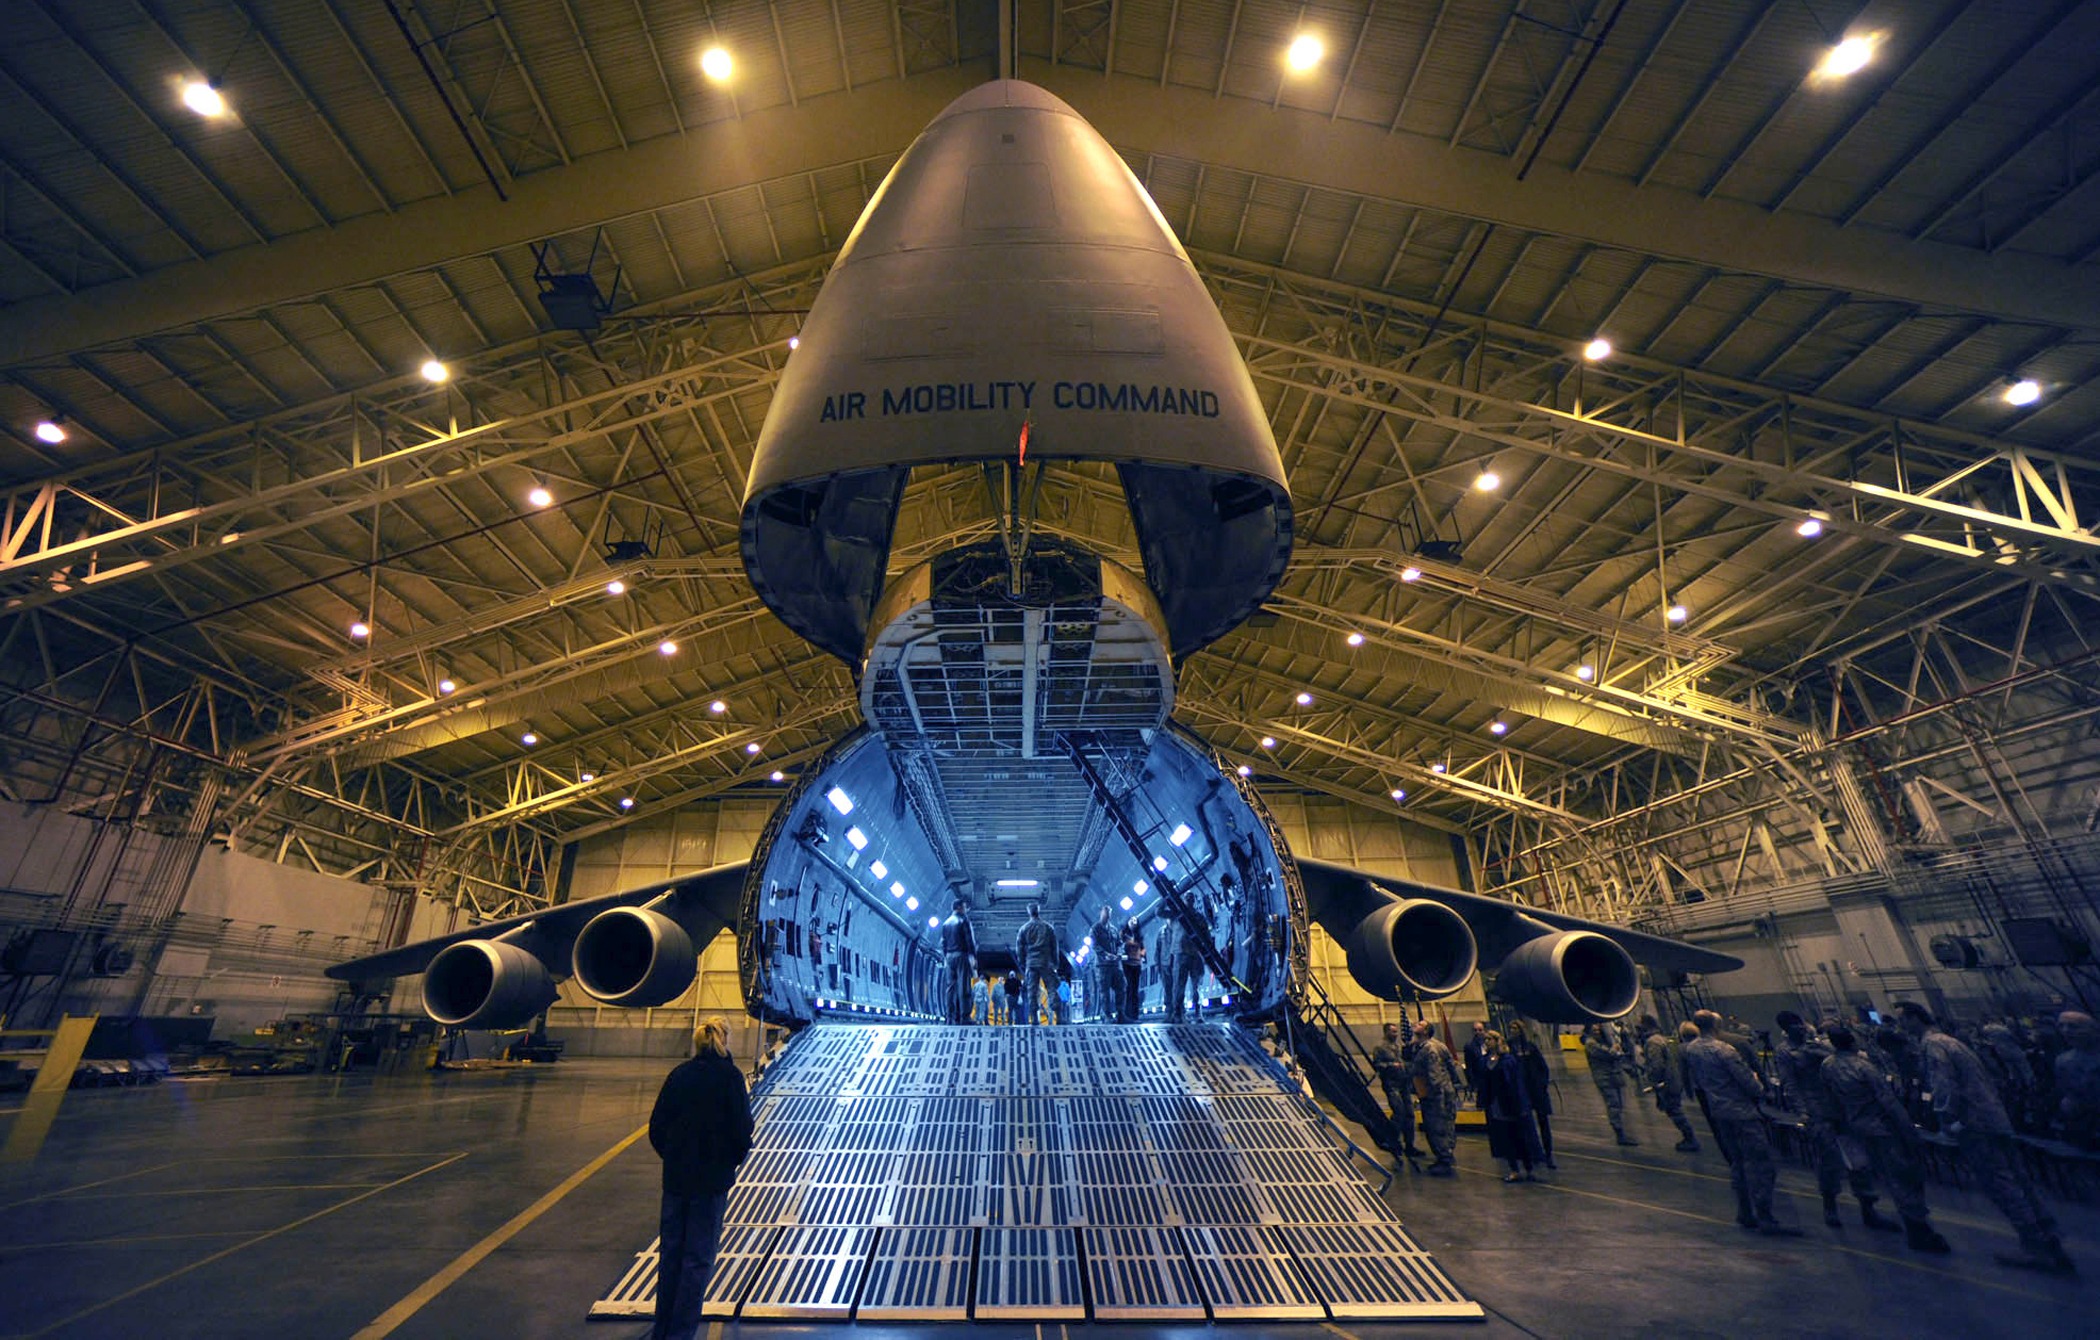
architecture, night, interior, building, new york, airplane, plane, aircraft, military, transport, vehicle, aviation, space, theatre, inside, lights, hangar, tourist attraction, personnel, air force, atmosphere of earth, stewart air national guard base